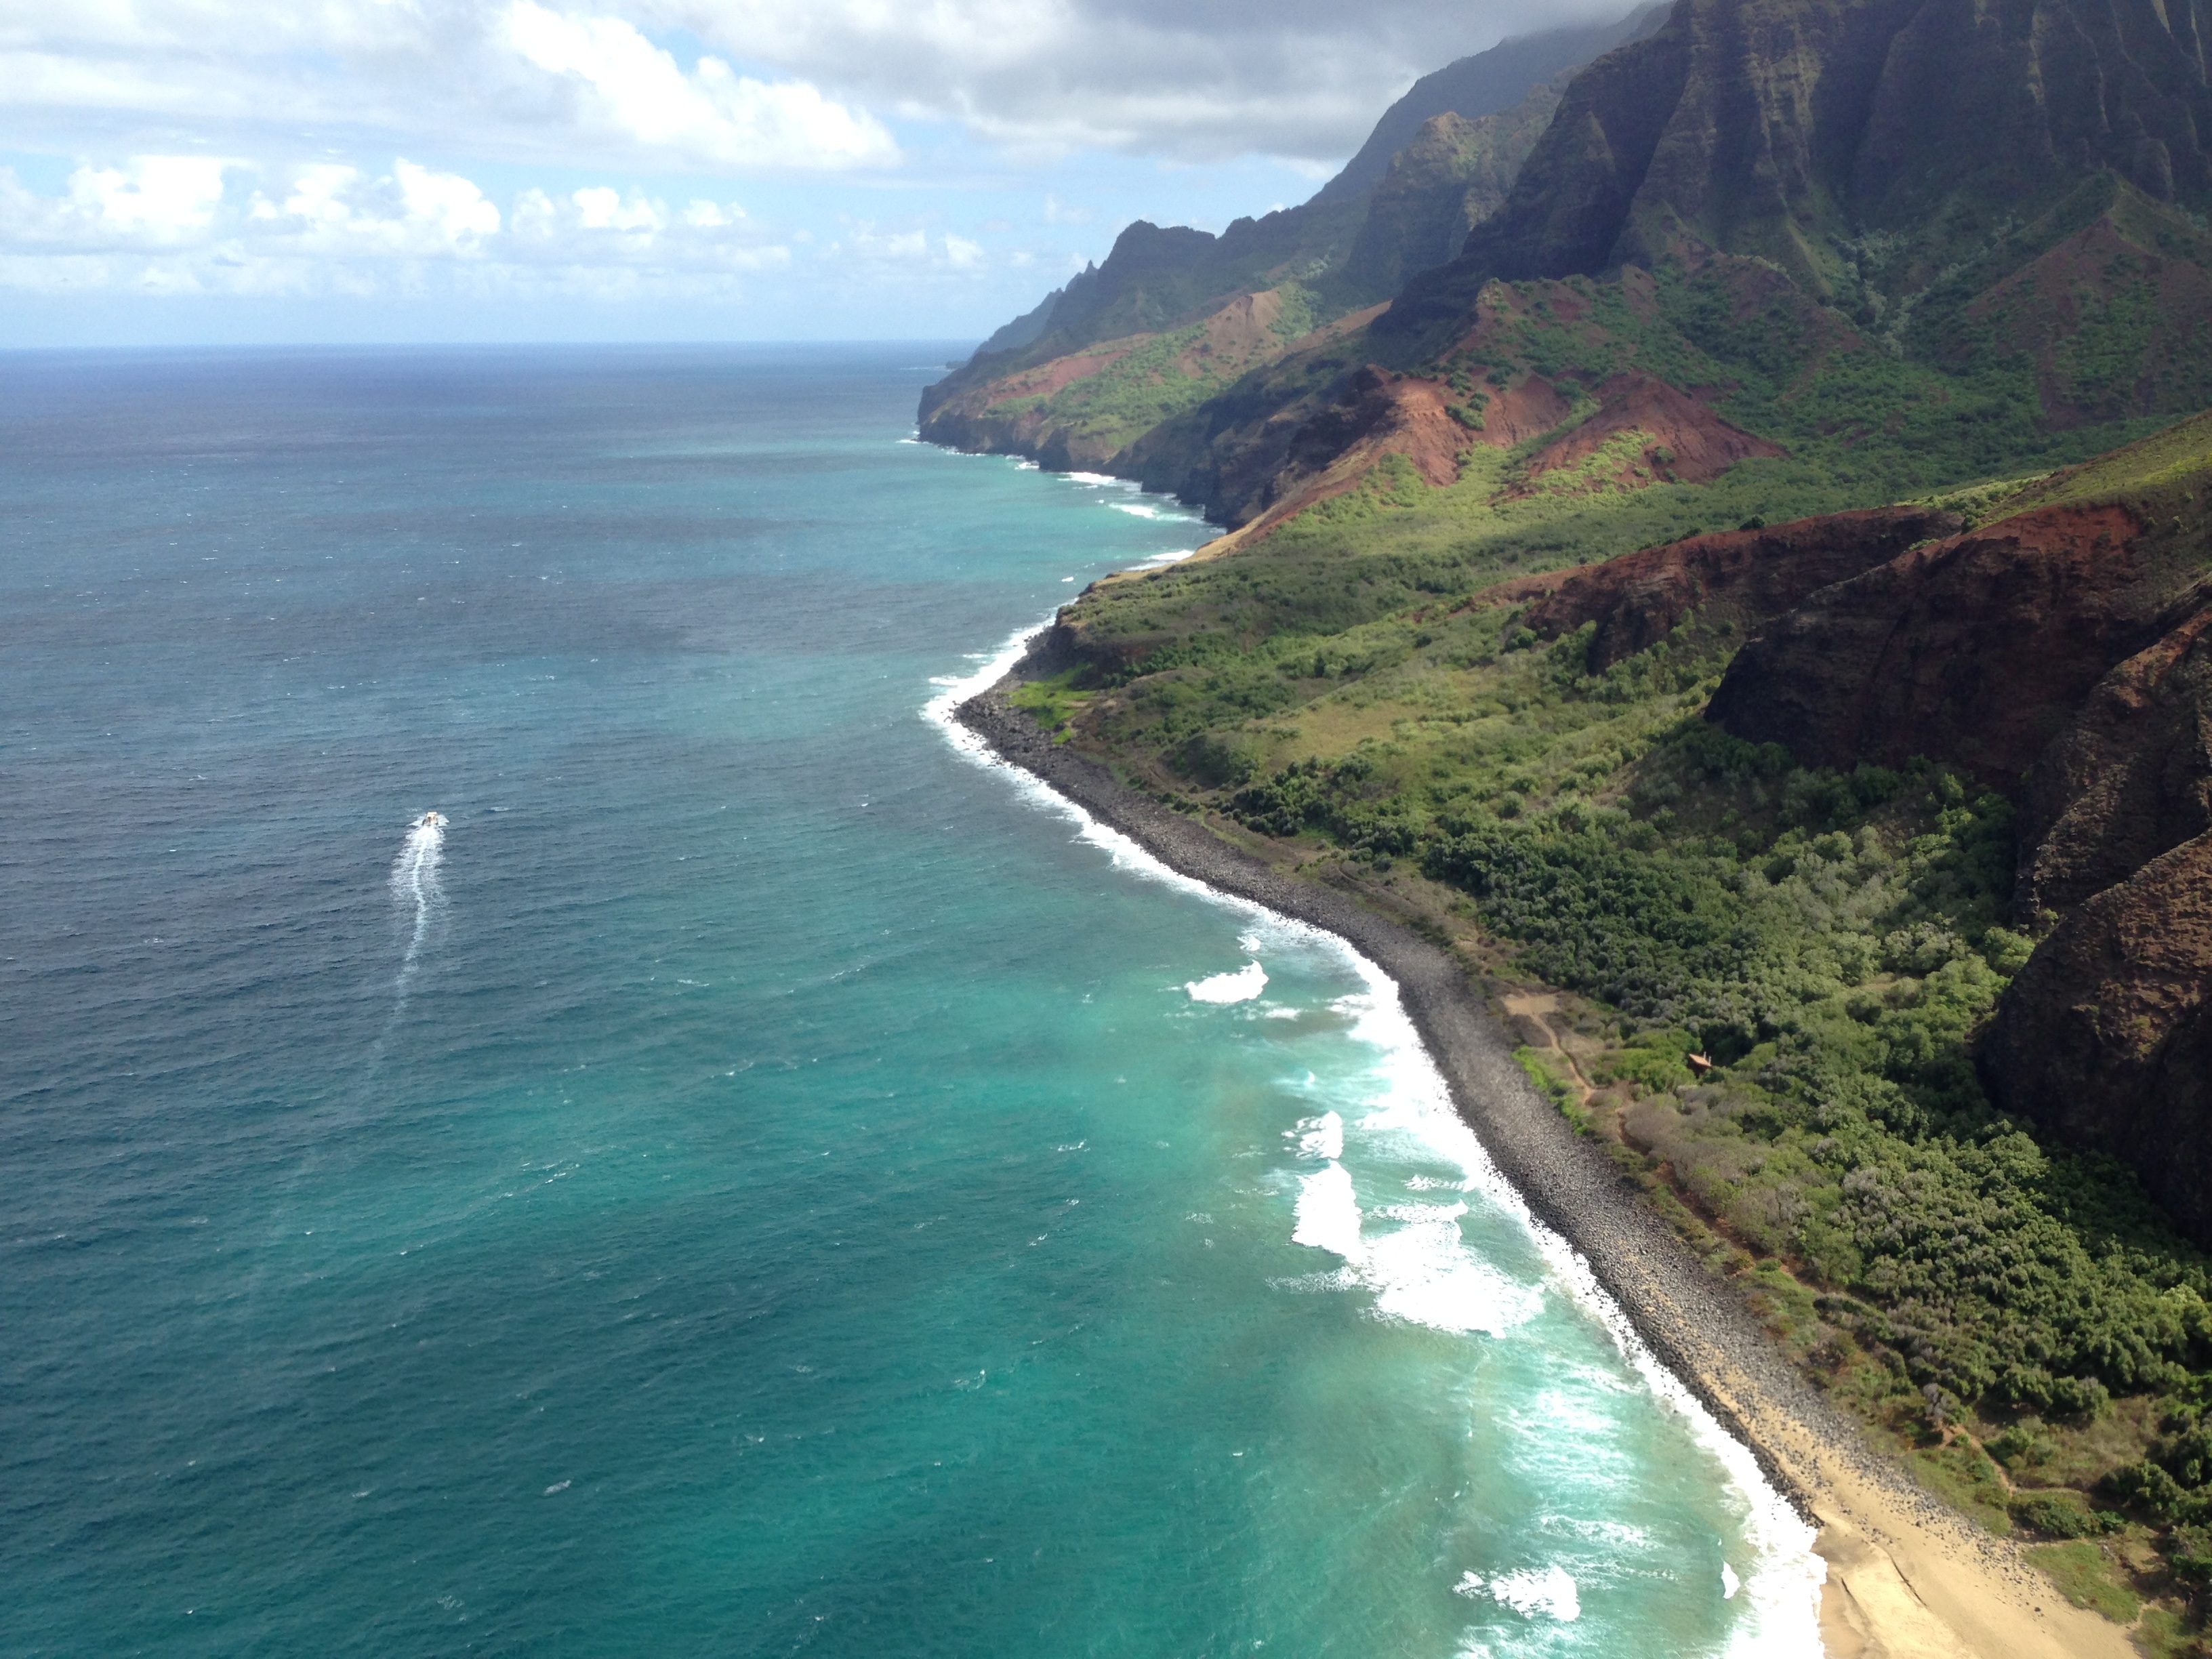
beach, landscape, sea, coast, nature, sand, ocean, wave, cliff, cove, holiday, bay, fjord, terrain, body of water, cape, scum, islet, landform, geographical feature, promontory